Grean Fictions

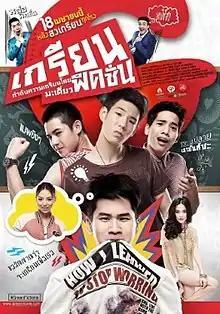
Theatrical poster

Grean Fictions is a Thai comedy-drama film directed by Chookiat Sakveerakul and produced and distributed by Sahamongkol Film International. The film is a coming-of-age story about Tee, an upper-secondary-school boy from Chiang Mai, his friends, their school lives, and family. The film was released on 18 April 2013.